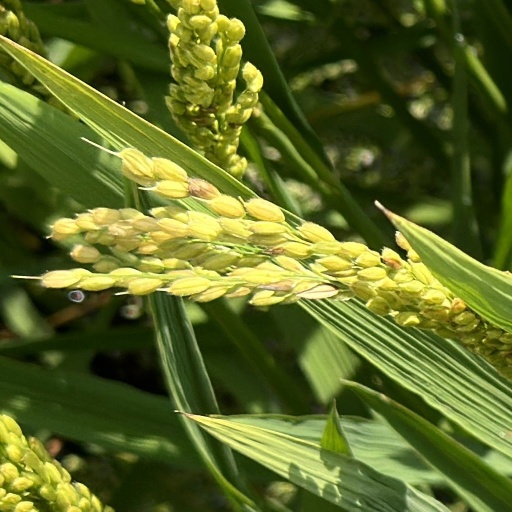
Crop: rice